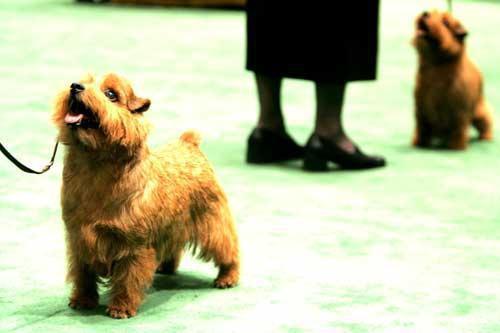
Norfolk_terrier